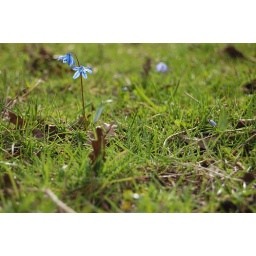
A tiny blue flower all by itself...makes a rather nice desktop background (even if I do say so myself).